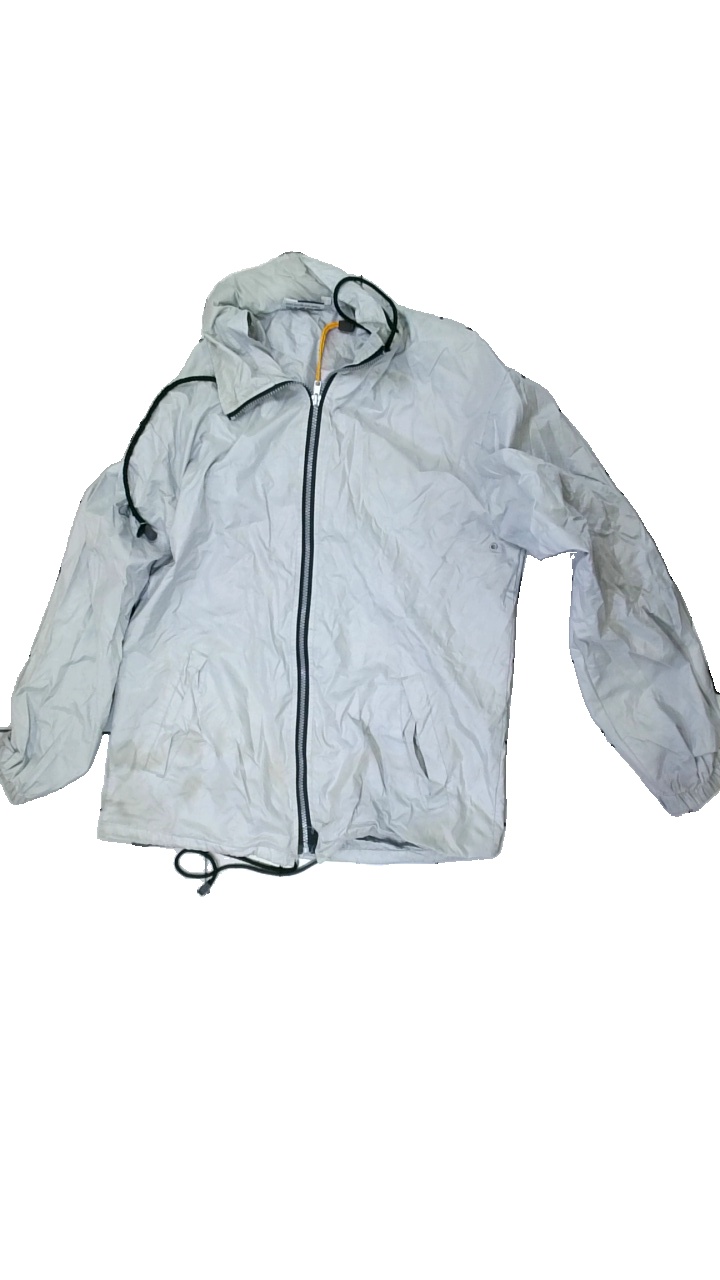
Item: Jacket (Unisex)
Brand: Us Basic
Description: Grey thin jacket
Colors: Grey
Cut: Regular
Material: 100% Nylon
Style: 90s
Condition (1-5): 1
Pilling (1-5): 5
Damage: Stains
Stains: Major
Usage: Export
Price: <50